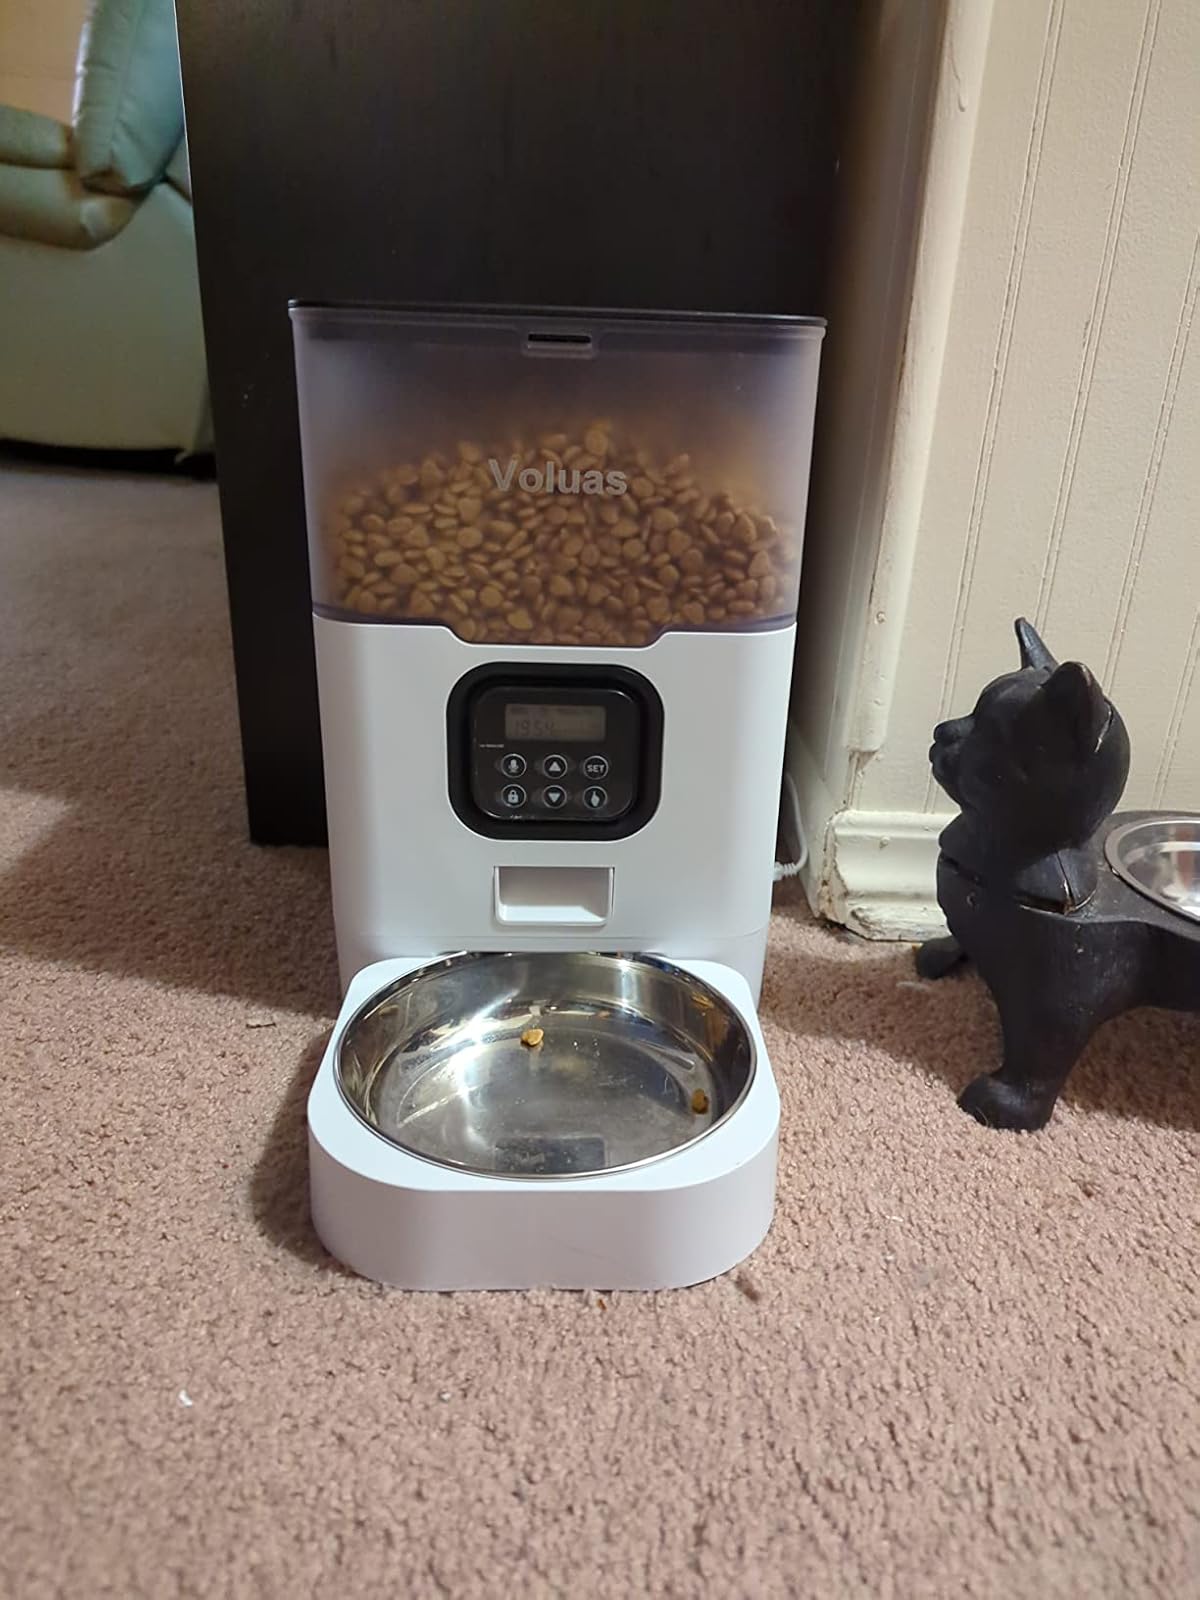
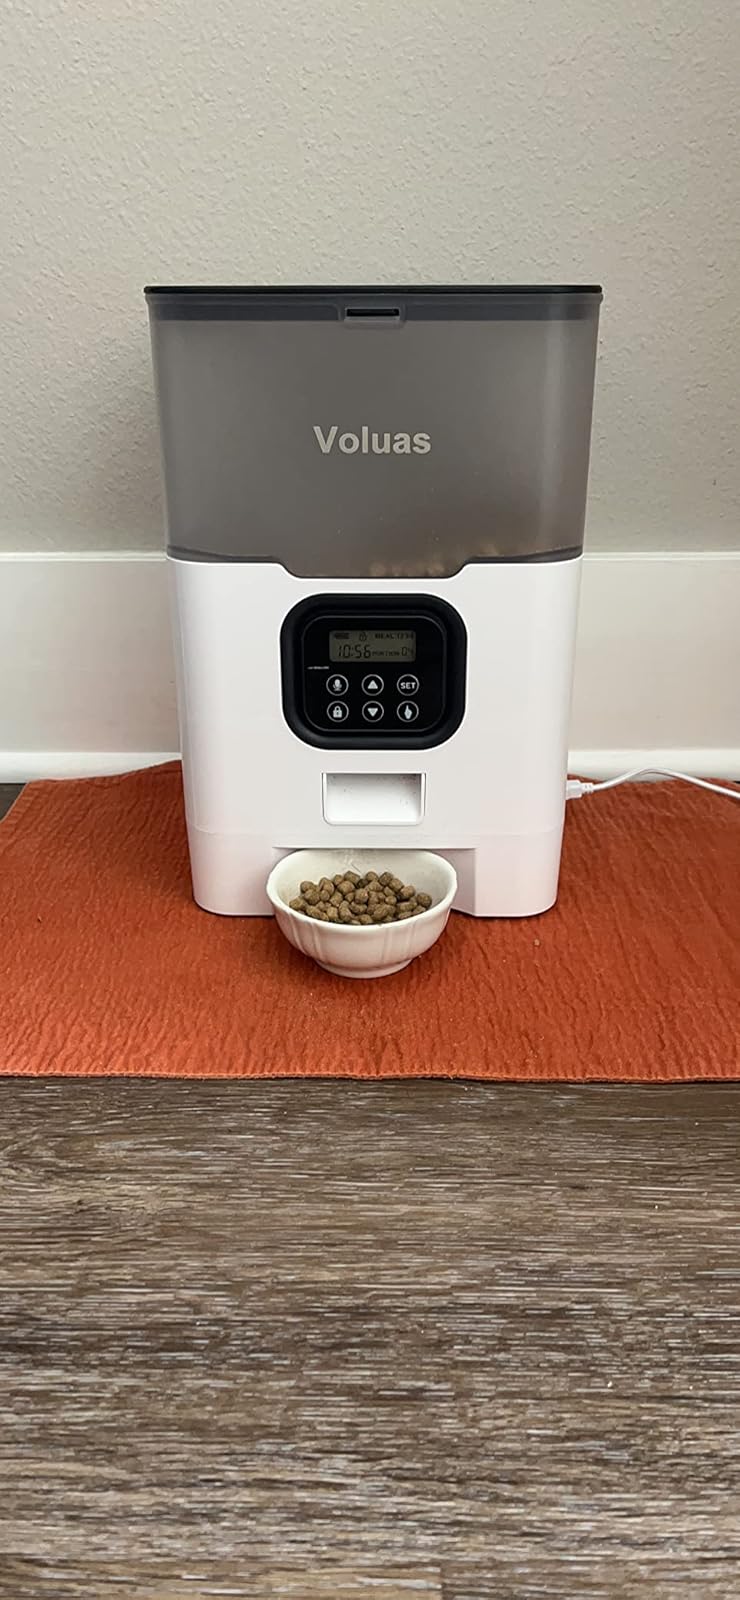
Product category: items_feeder
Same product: yes